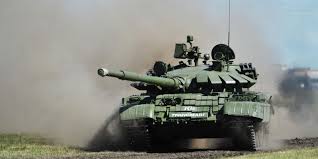
Label: Tank